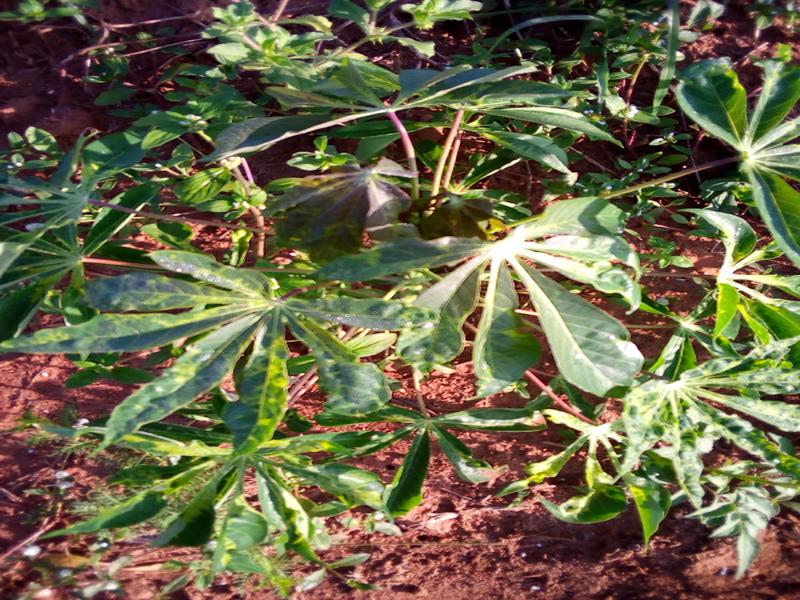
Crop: cassava
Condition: mosaic_disease